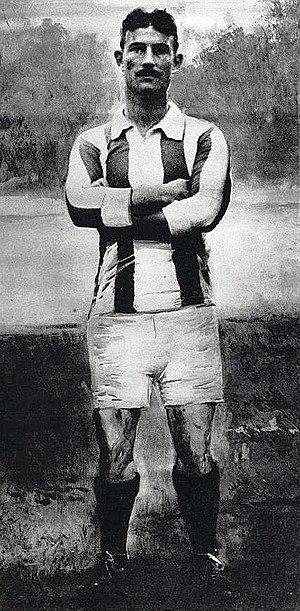
Lucien Gamblin, en 1921.
Lucien Gamblin, né le 22 juillet 1890 à Ivry-sur-Seine et mort le 30 août 1972 dans le 18ᵉ arrondissement de Paris, était un joueur français de football.